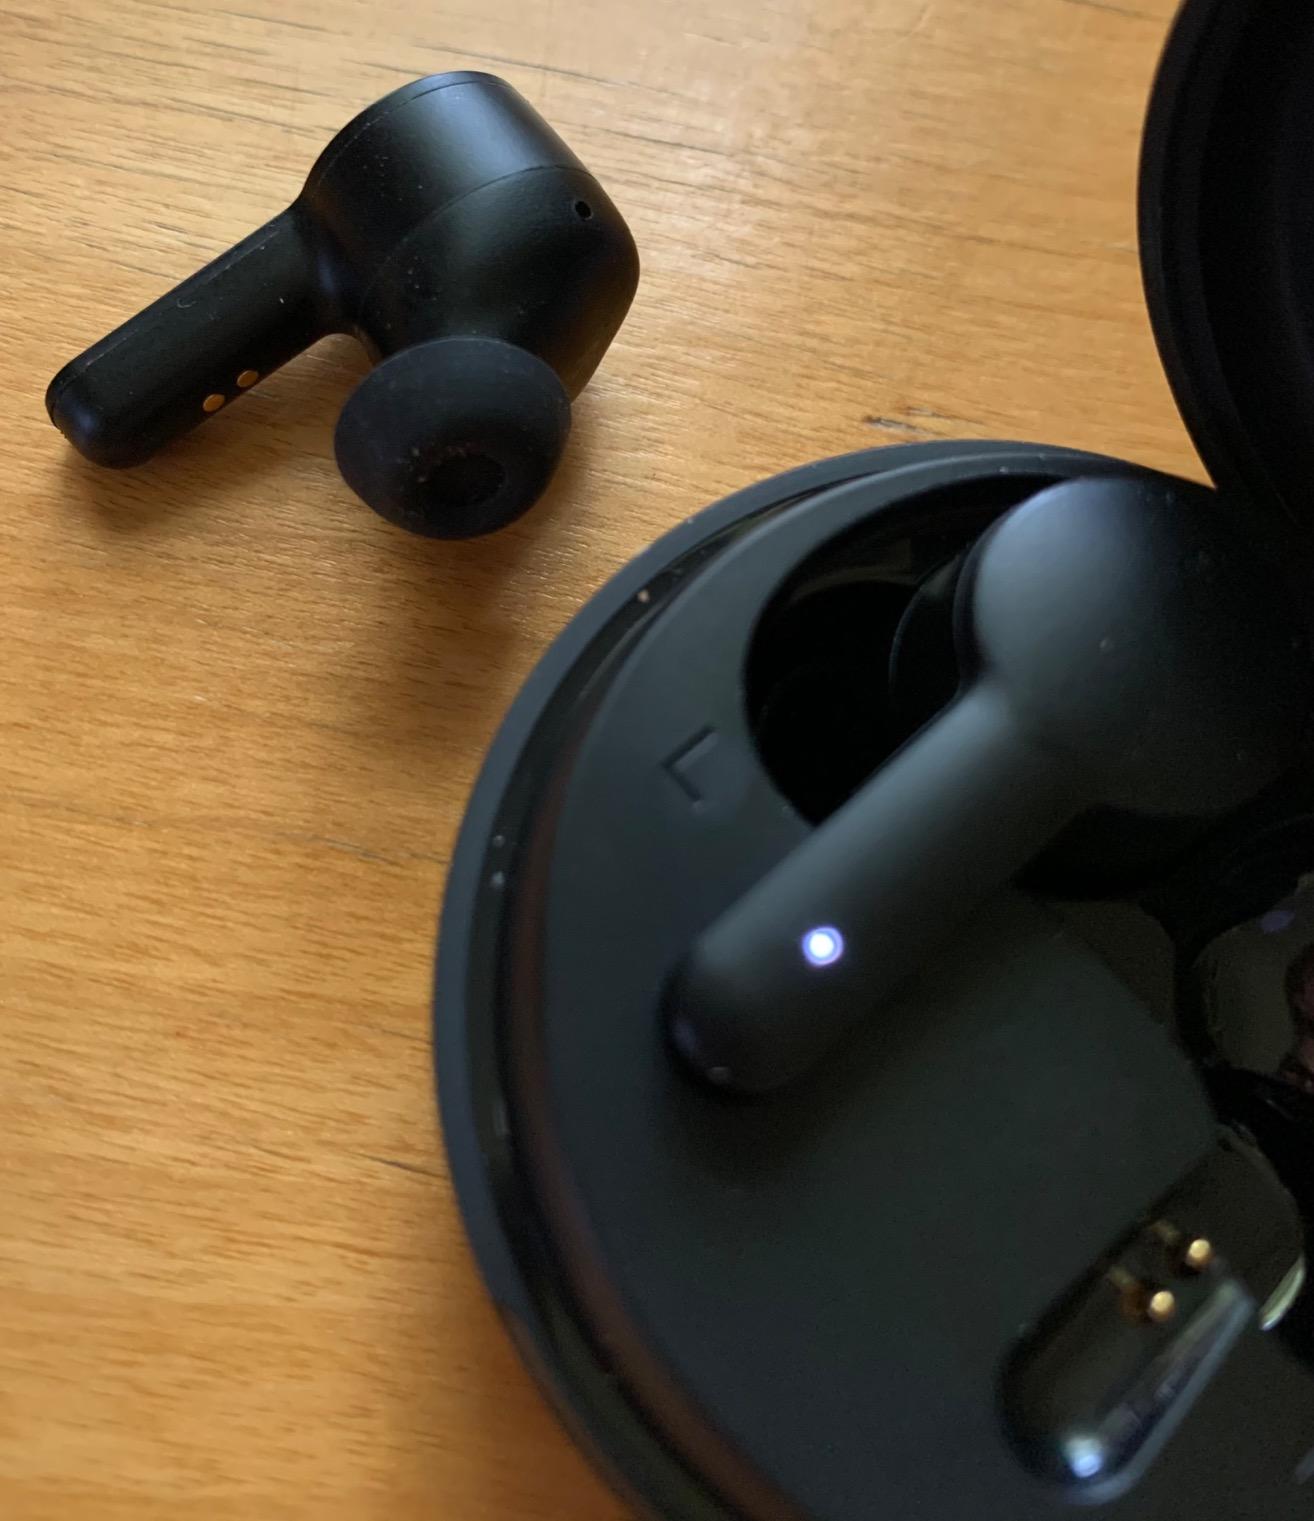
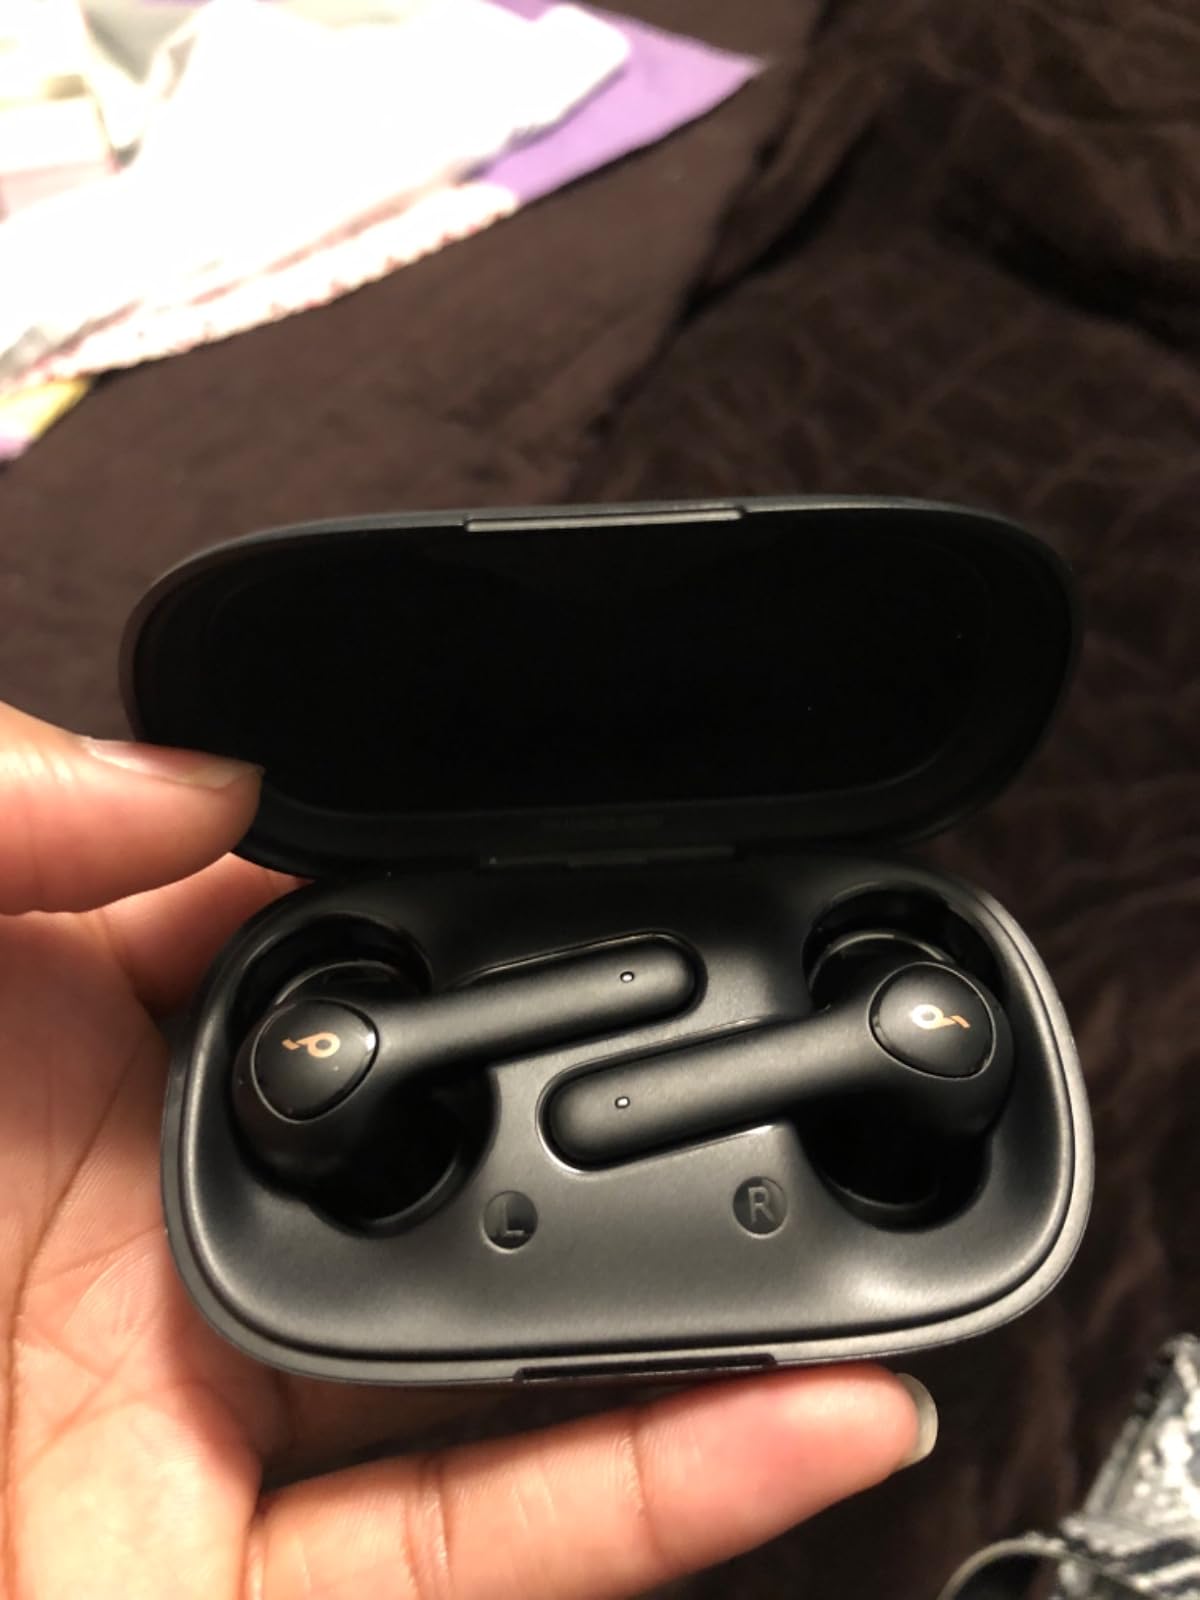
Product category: earbuds
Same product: no